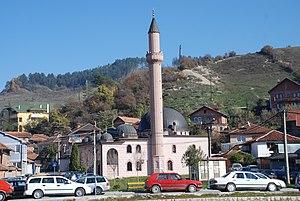
Les monuments culturels protégés constituent une catégorie de monuments de Serbie inscrits sur une liste de monuments bénéficiant de la protection de l'État. Il s'agit d'une troisième catégorie de monuments protégés classés, par leur importance, après les monuments culturels d'importance exceptionnelle et les monuments culturels de grande importance.
Cet article recense les monuments culturels du district de Raška en Serbie.
La mosquée Kurt-Čelebi à Novi Pazar est une mosquée ottomane qui se trouve à Novi Pazar, dans le district de Raška, en Serbie. Elle est inscrite sur la liste des monuments culturels protégés de la République de Serbie.